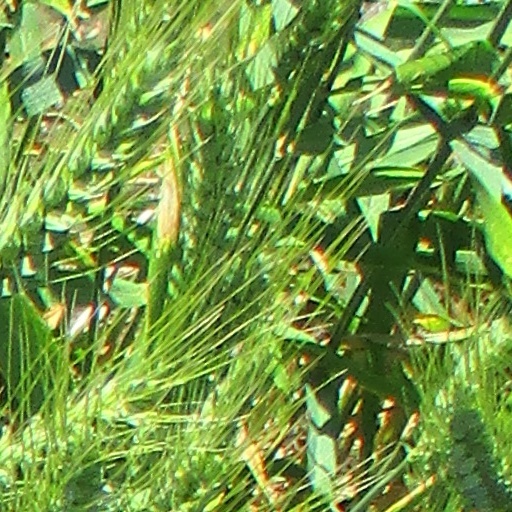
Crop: wheat